Manavgat

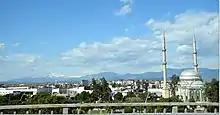
Manavgat skyline

Between the Taurus Mountains to the north, and the sandy beaches of the Mediterranean coast, much of the district is surrounded by a flat plain. This is mostly fertile farmland and agriculture is well-developed in Manavgat, keeping livestock and growing crops including grains, sesame and many fruits and vegetables; in recent years olives have also been planted. There is no industry except for food-processing, so apart from agriculture the local economy depends on tourism.